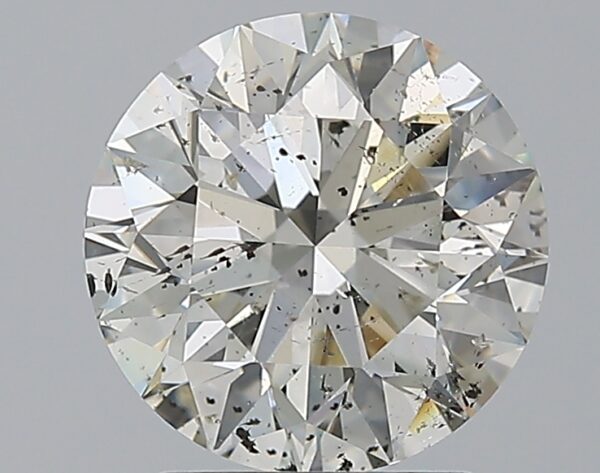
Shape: round
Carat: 2.5
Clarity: SI2
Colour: I
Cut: EX
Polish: EX
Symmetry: EX
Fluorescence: VSL
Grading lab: IGI
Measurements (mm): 8.67 x 8.62 x 5.39